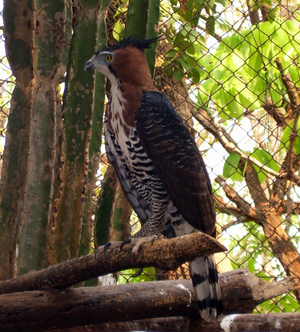
Les yungas méridionales ou yungas australes forment la partie sud du yunga, s'étendant du sud du département de Santa Cruz en Bolivie jusqu'à la province argentine de Catamarca. Elles se développent à une altitude comprise entre 400 et 3 000 mètres au-dessus du niveau de la mer.